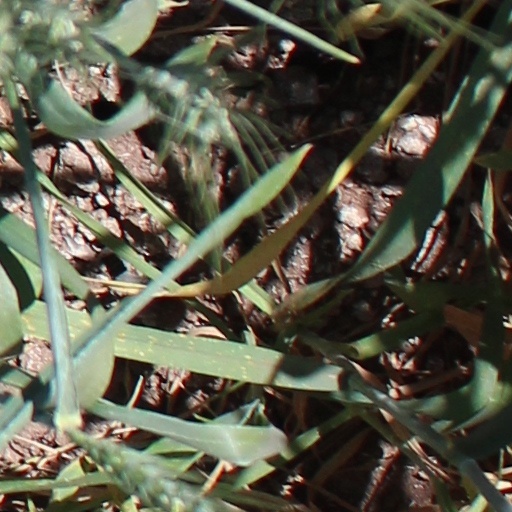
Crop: wheat